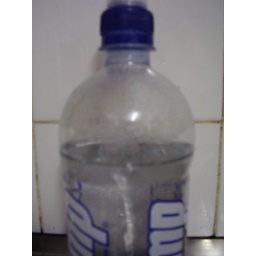
The water contained in this bottle is at dynamic equilibrium, where the rate of evaporation is equal to the rate of condensation.